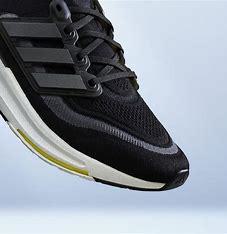
Brand: Adidas
Model: Ultraboost Light Lauf